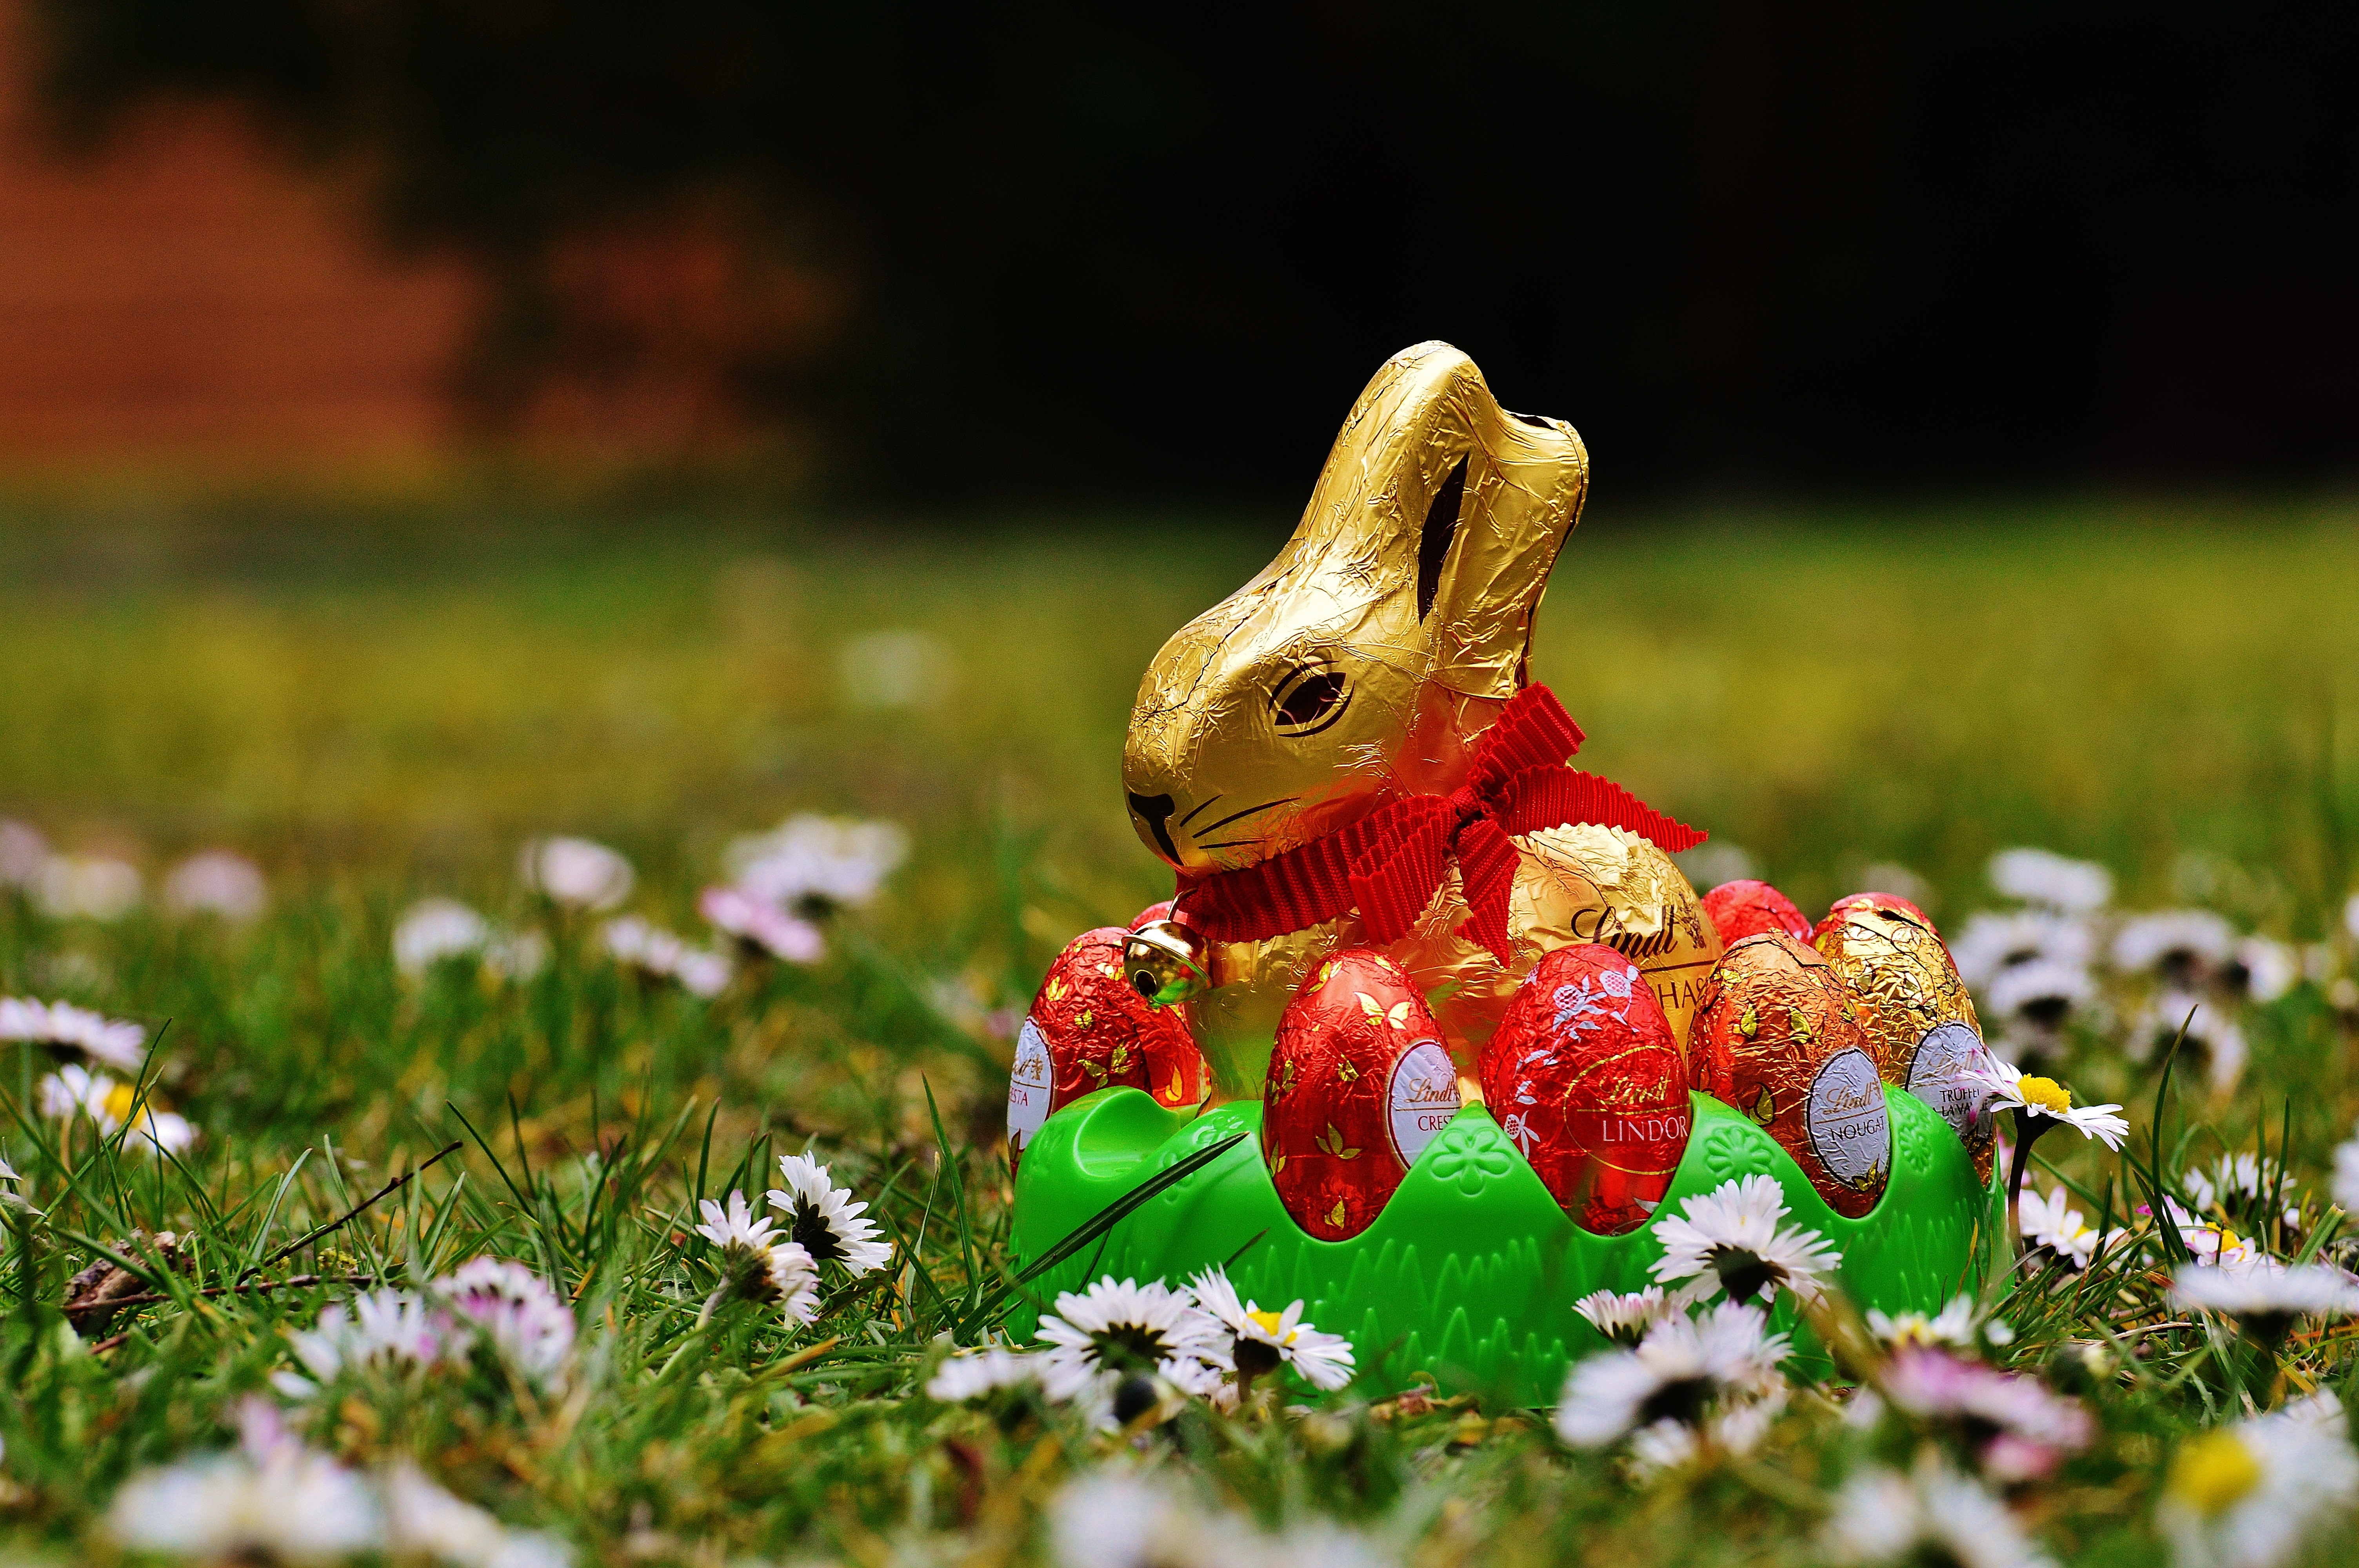
nature, grass, plant, lawn, meadow, leaf, flower, summer, wildlife, spring, green, autumn, blue, chocolate, flora, fauna, egg, flowers, hare, close up, wildflowers, easter, flower meadow, macro photography, summer meadow, spring meadow